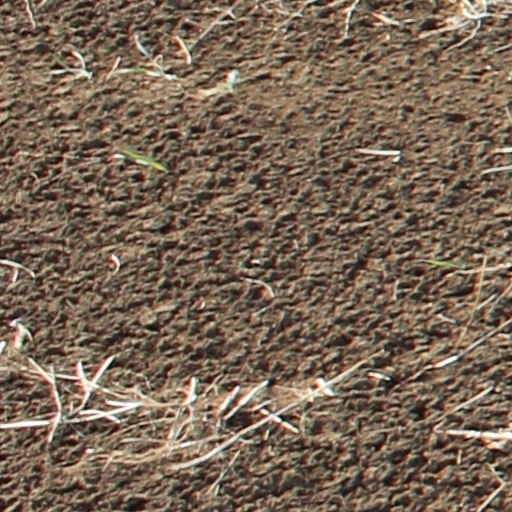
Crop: wheat